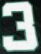
Number: 3